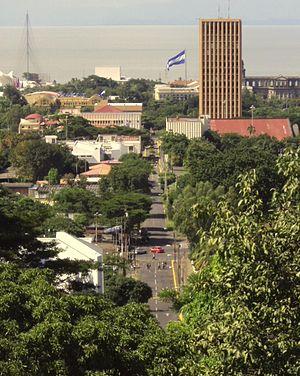
Managua ou Leal Villa de Santiago de Managua est une commune du Nicaragua, ainsi que le chef-lieu du département de Managua. Elle aussi la capitale du pays, le siège du gouvernement et des pouvoirs de l'État.